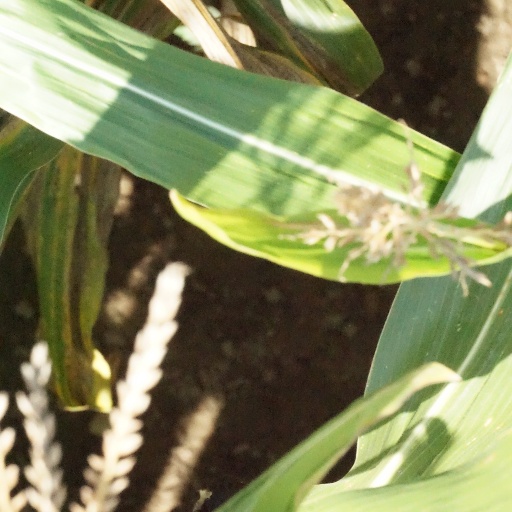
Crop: maize; corn